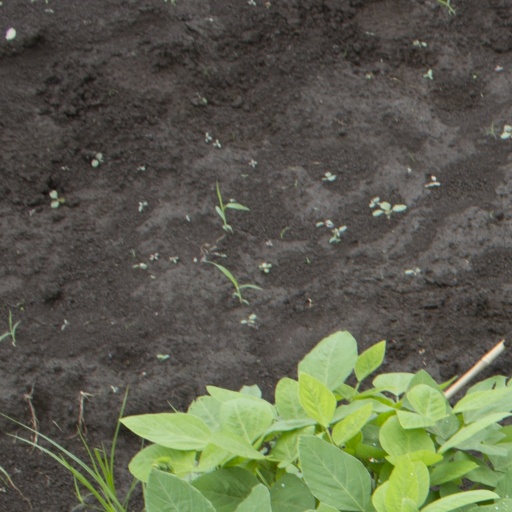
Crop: soybean